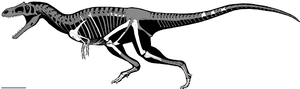
Gualicho est un genre éteint de dinosaure théropode qui vivait au Crétacé supérieur dans ce qui est maintenant le nord de la Patagonie, en Argentine, sur ce qui était alors une île continent séparée du supercontinent du Gondwana.